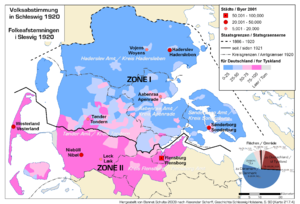
Dansk-tyske grænse / Kort
Den dansk-tyske grænse er 68 km lang og adskiller Danmark og Tyskland.